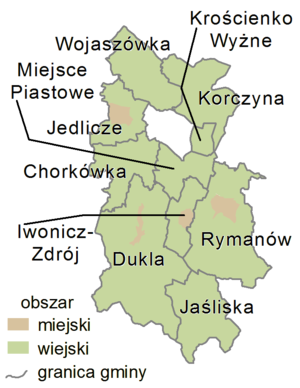
Le powiat de Krosno est un powiat appartenant à la voïvodie des Basses-Carpates, dans le sud-est de la Pologne.